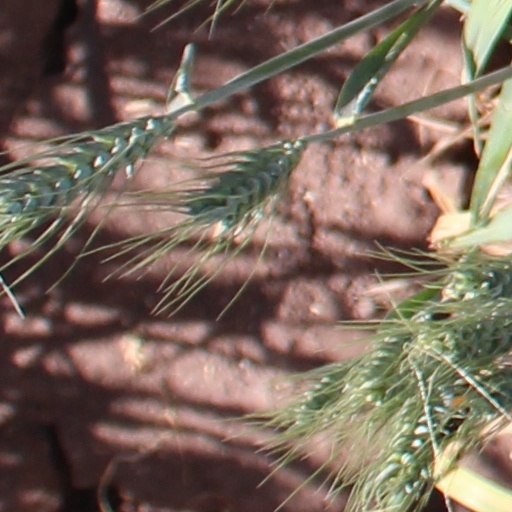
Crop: wheat